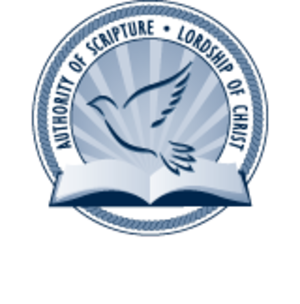
L'Église de Dieu (Septième Jour) ou « » est une confession chrétienne protestante et évangélique descendant du mouvement millérite dans les États-Unis au cours du XIXᵉ siècle. L'organisation est présente dans 45 pays du monde.